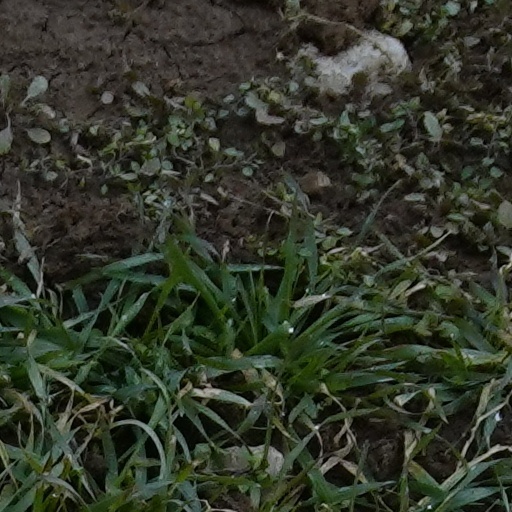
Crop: wheat